Sky position (RA, Dec in degrees): 176.169, 23.629
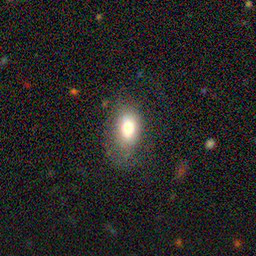
Galaxy morphology: In-between Round Smooth Galaxies